Bridgeport Downtown South Historic District

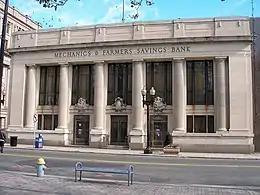
The former Mechanics & Farmers Savings Bank building

The Bridgeport Downtown South Historic District encompasses the historic elements of the southern part of downtown Bridgeport, Connecticut. It is in size, roughly bordered on the east by Main and Middle Streets, on the north by Elm Street, the west by Broad Street, and the south by Cesar Batalla Way. This area includes the highest concentration of buildings developed in the commercial downtown between about 1840 and the 1930s, the period of the city's major growth as a manufacturing center, and includes a diversity of architectural styles representative of that time period. The district was listed on the National Register of Historic Places in 1987.